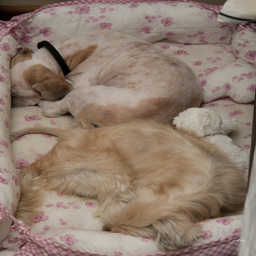
A couple of adorable dogs laying on top of a bed.
Pair of dogs sleeping in pink and white bedding.
Two dogs lie side by side in a cushioned dog bed.
Two animals that are laying down on a bed.
A couple of puppies are napping in their little bed.